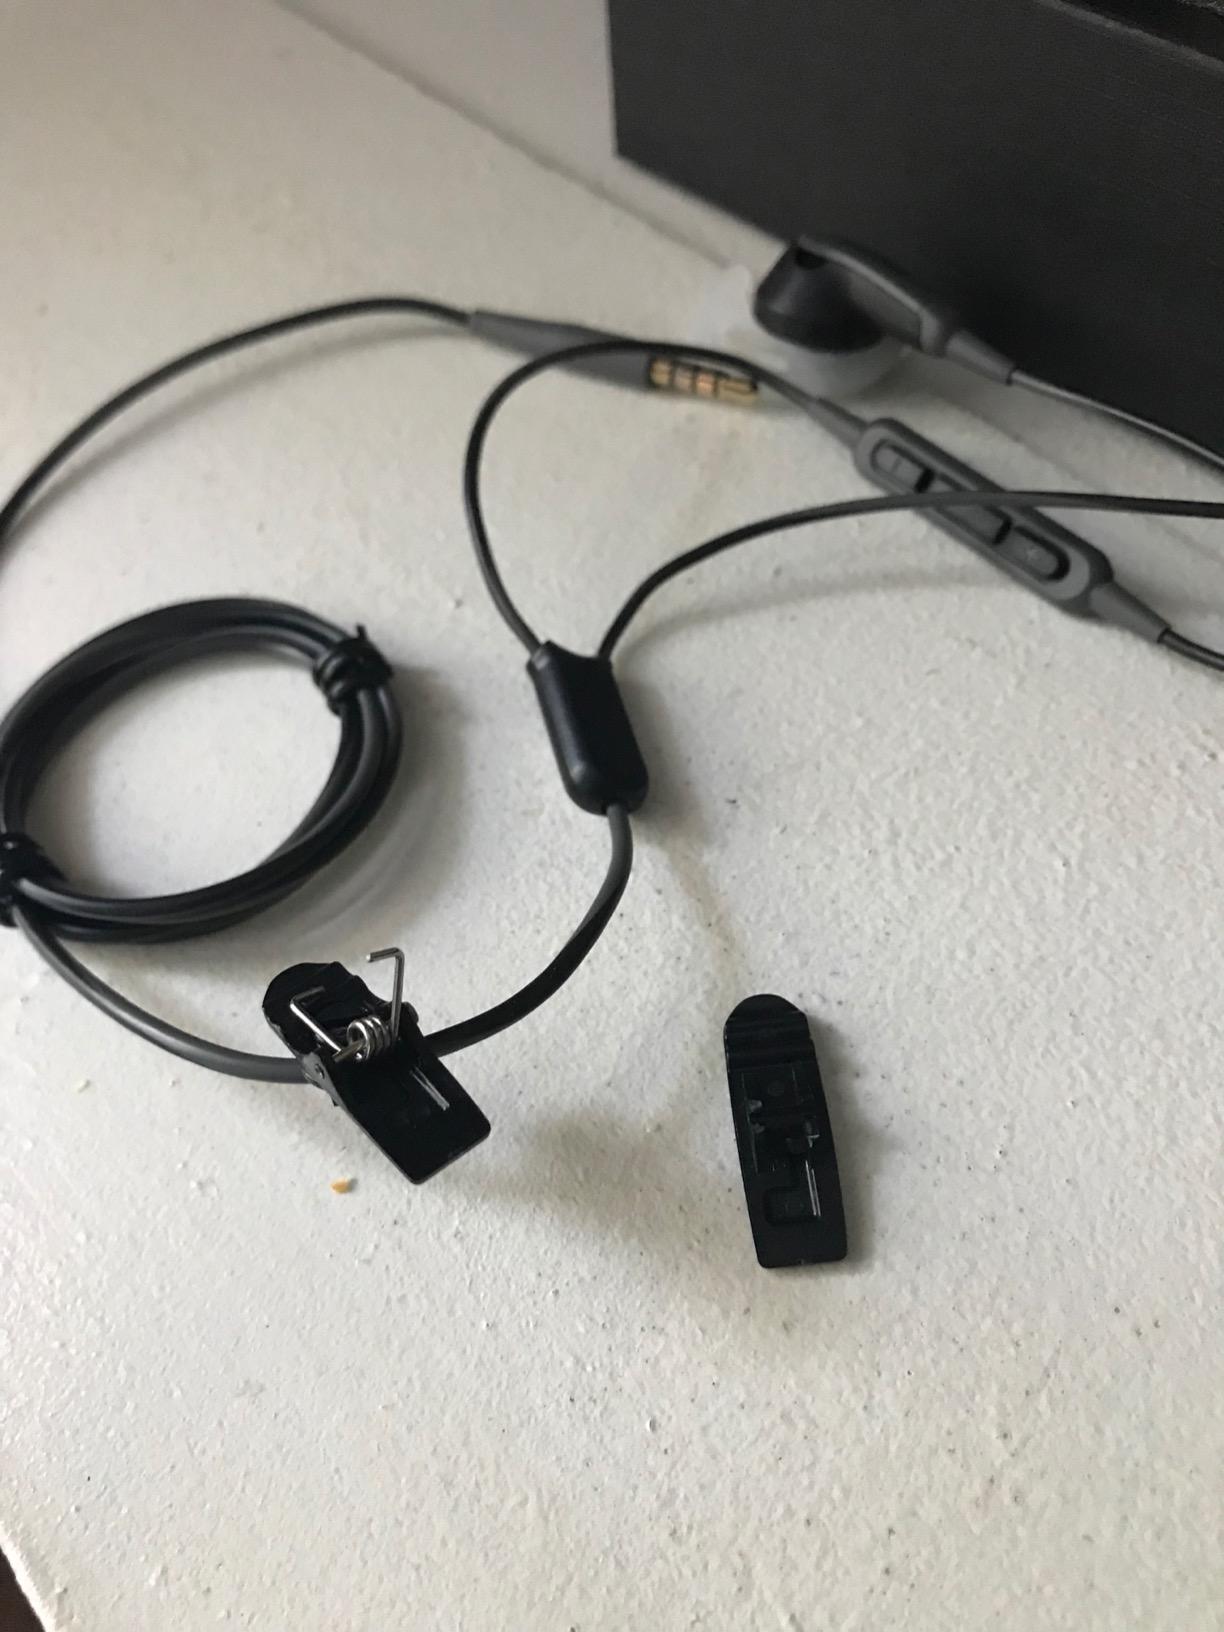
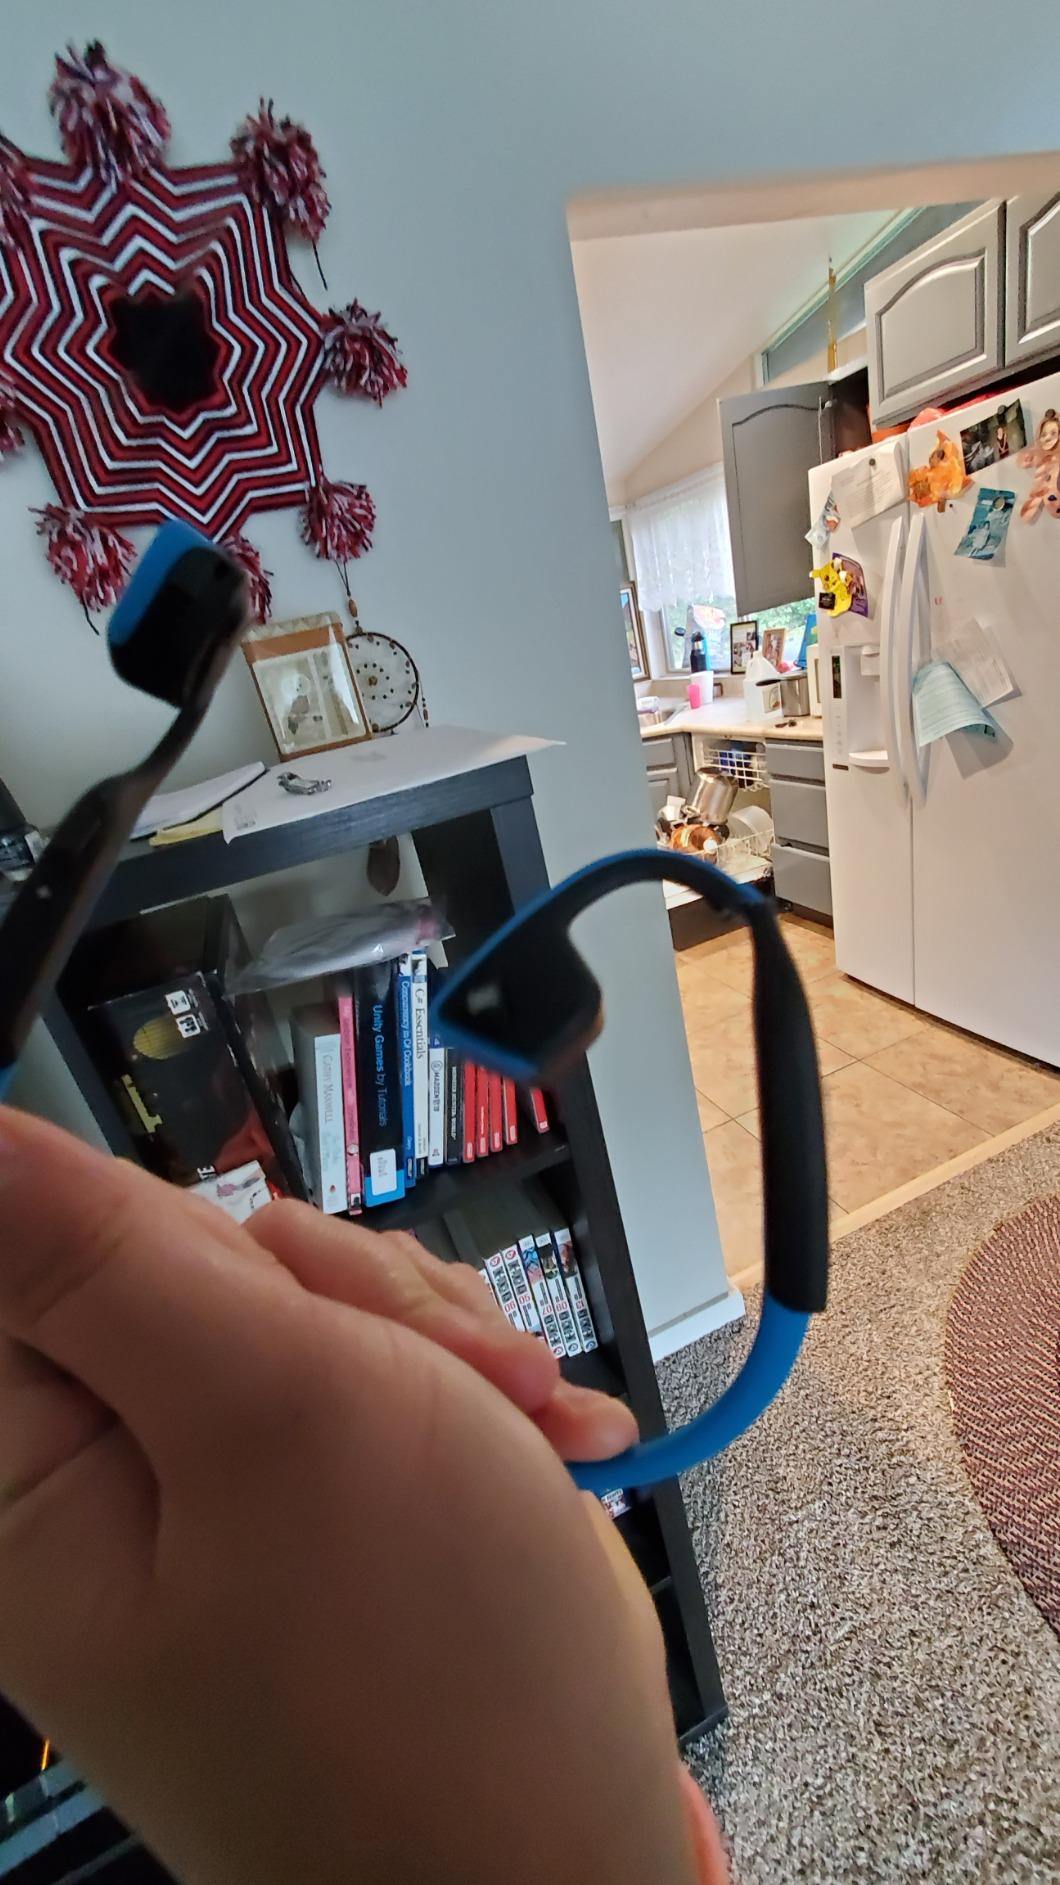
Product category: headphones
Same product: no